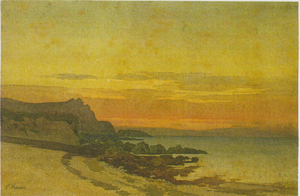
Jean-Baptiste Léon SIMON - Paysage de Guernesey
Léon Simon, est un dessinateur et peintre de paysage français. Léon Simon est surtout connu pour ses fusains et par la qualité de ses aquarelles.